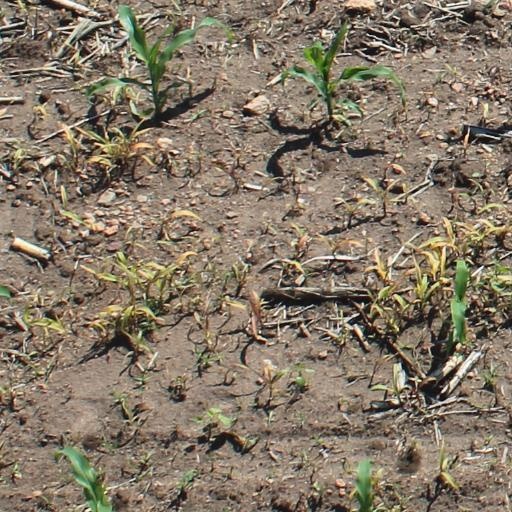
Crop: maize; corn